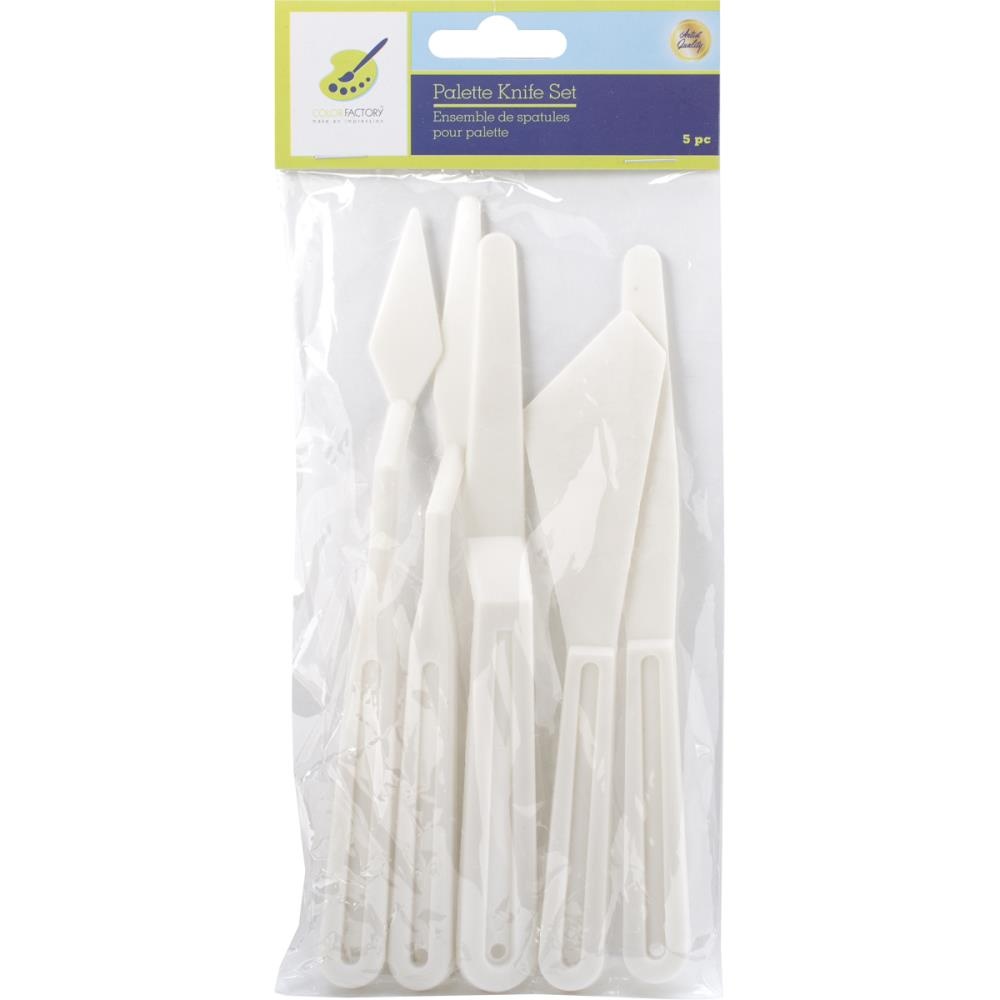
Plastic Palette Knives 5PK
Brand: Color Factory
AMERICAN CLASSICS-Color Factory: Palette Knife Set. These flexible plastic knives are ideal for all kinds of painting and crafting projects. This package contains five different styles of palette knives. Imported.
Category: Arts & Entertainment > Hobbies & Creative Arts > Arts & Crafts > Art & Crafting Tools > Color Mixing Tools > Palette Knives > Straight Palette Knives